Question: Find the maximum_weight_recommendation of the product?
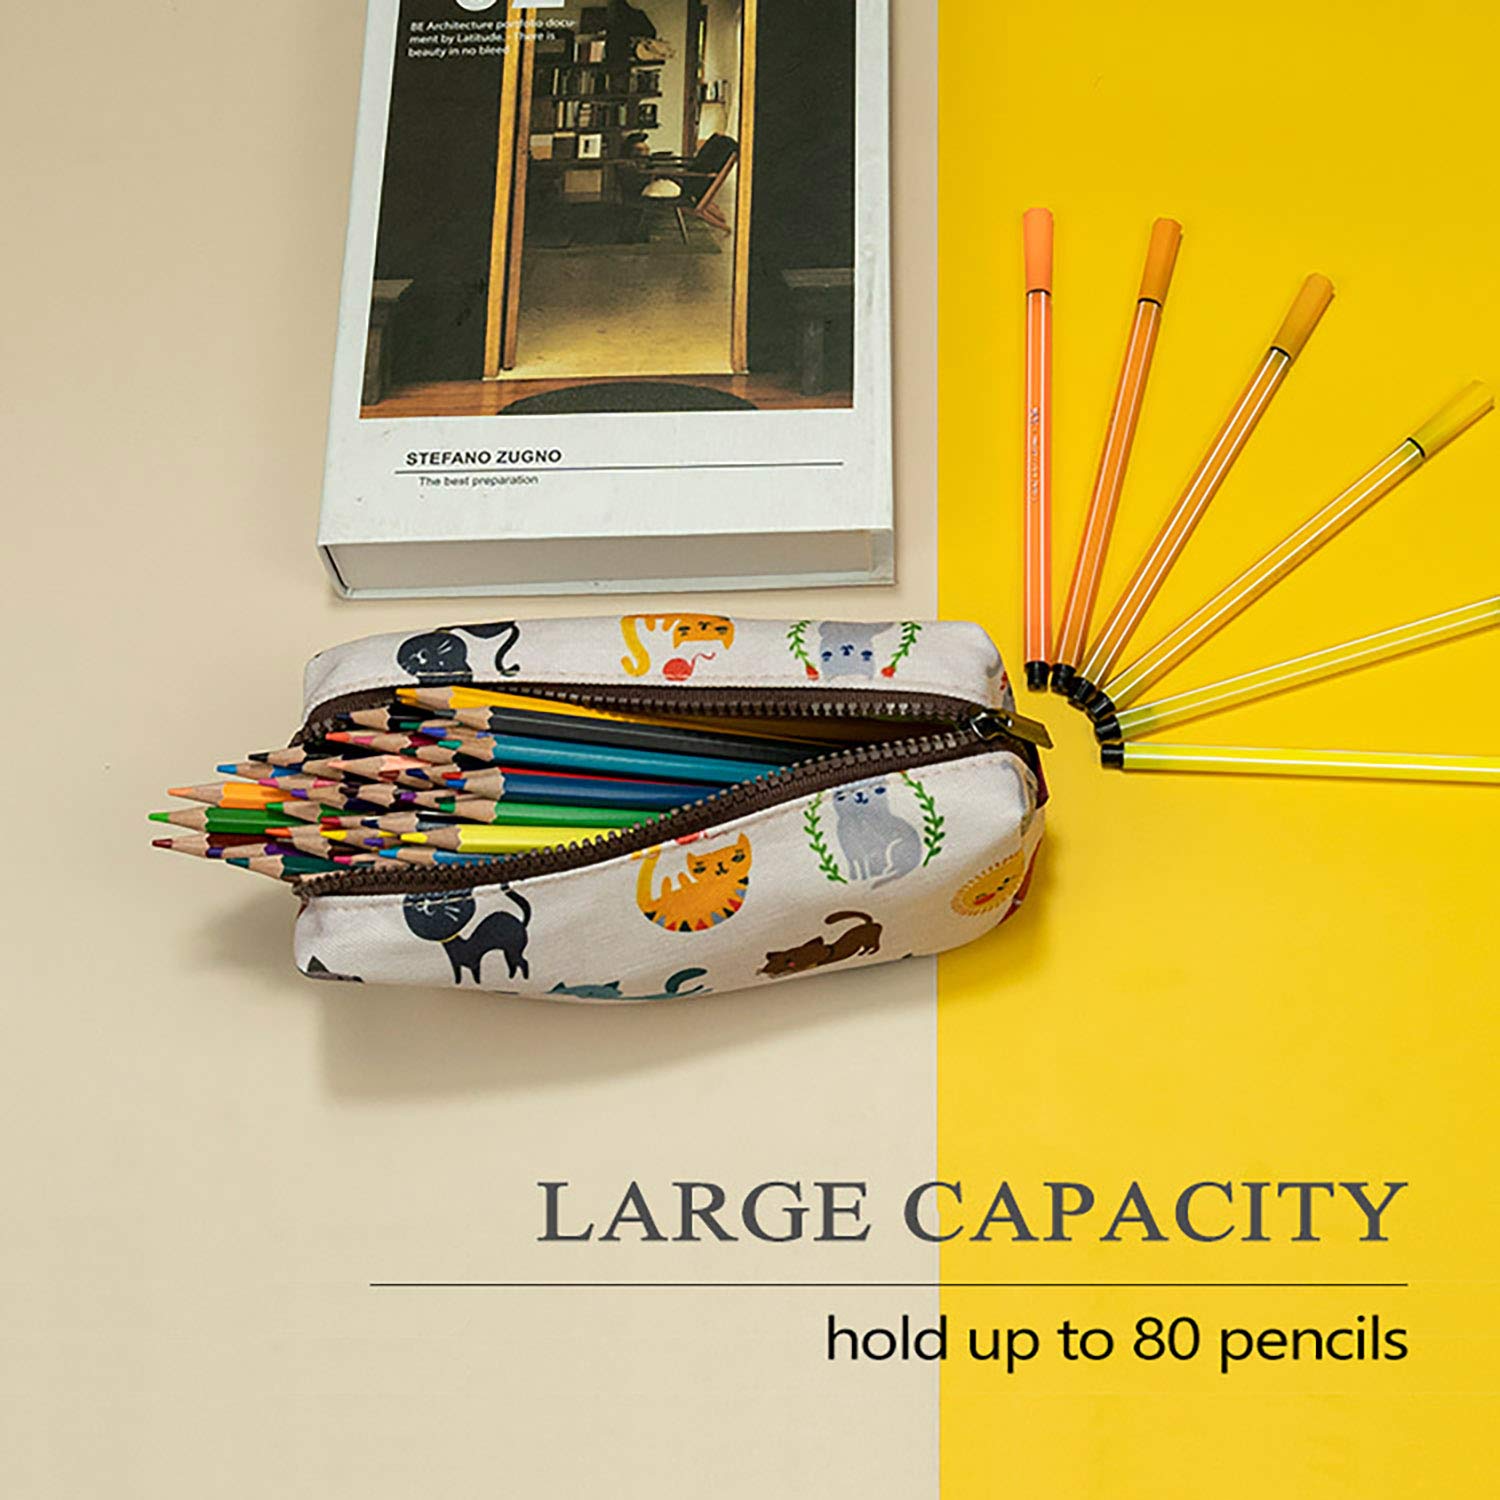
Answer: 80.0 ton